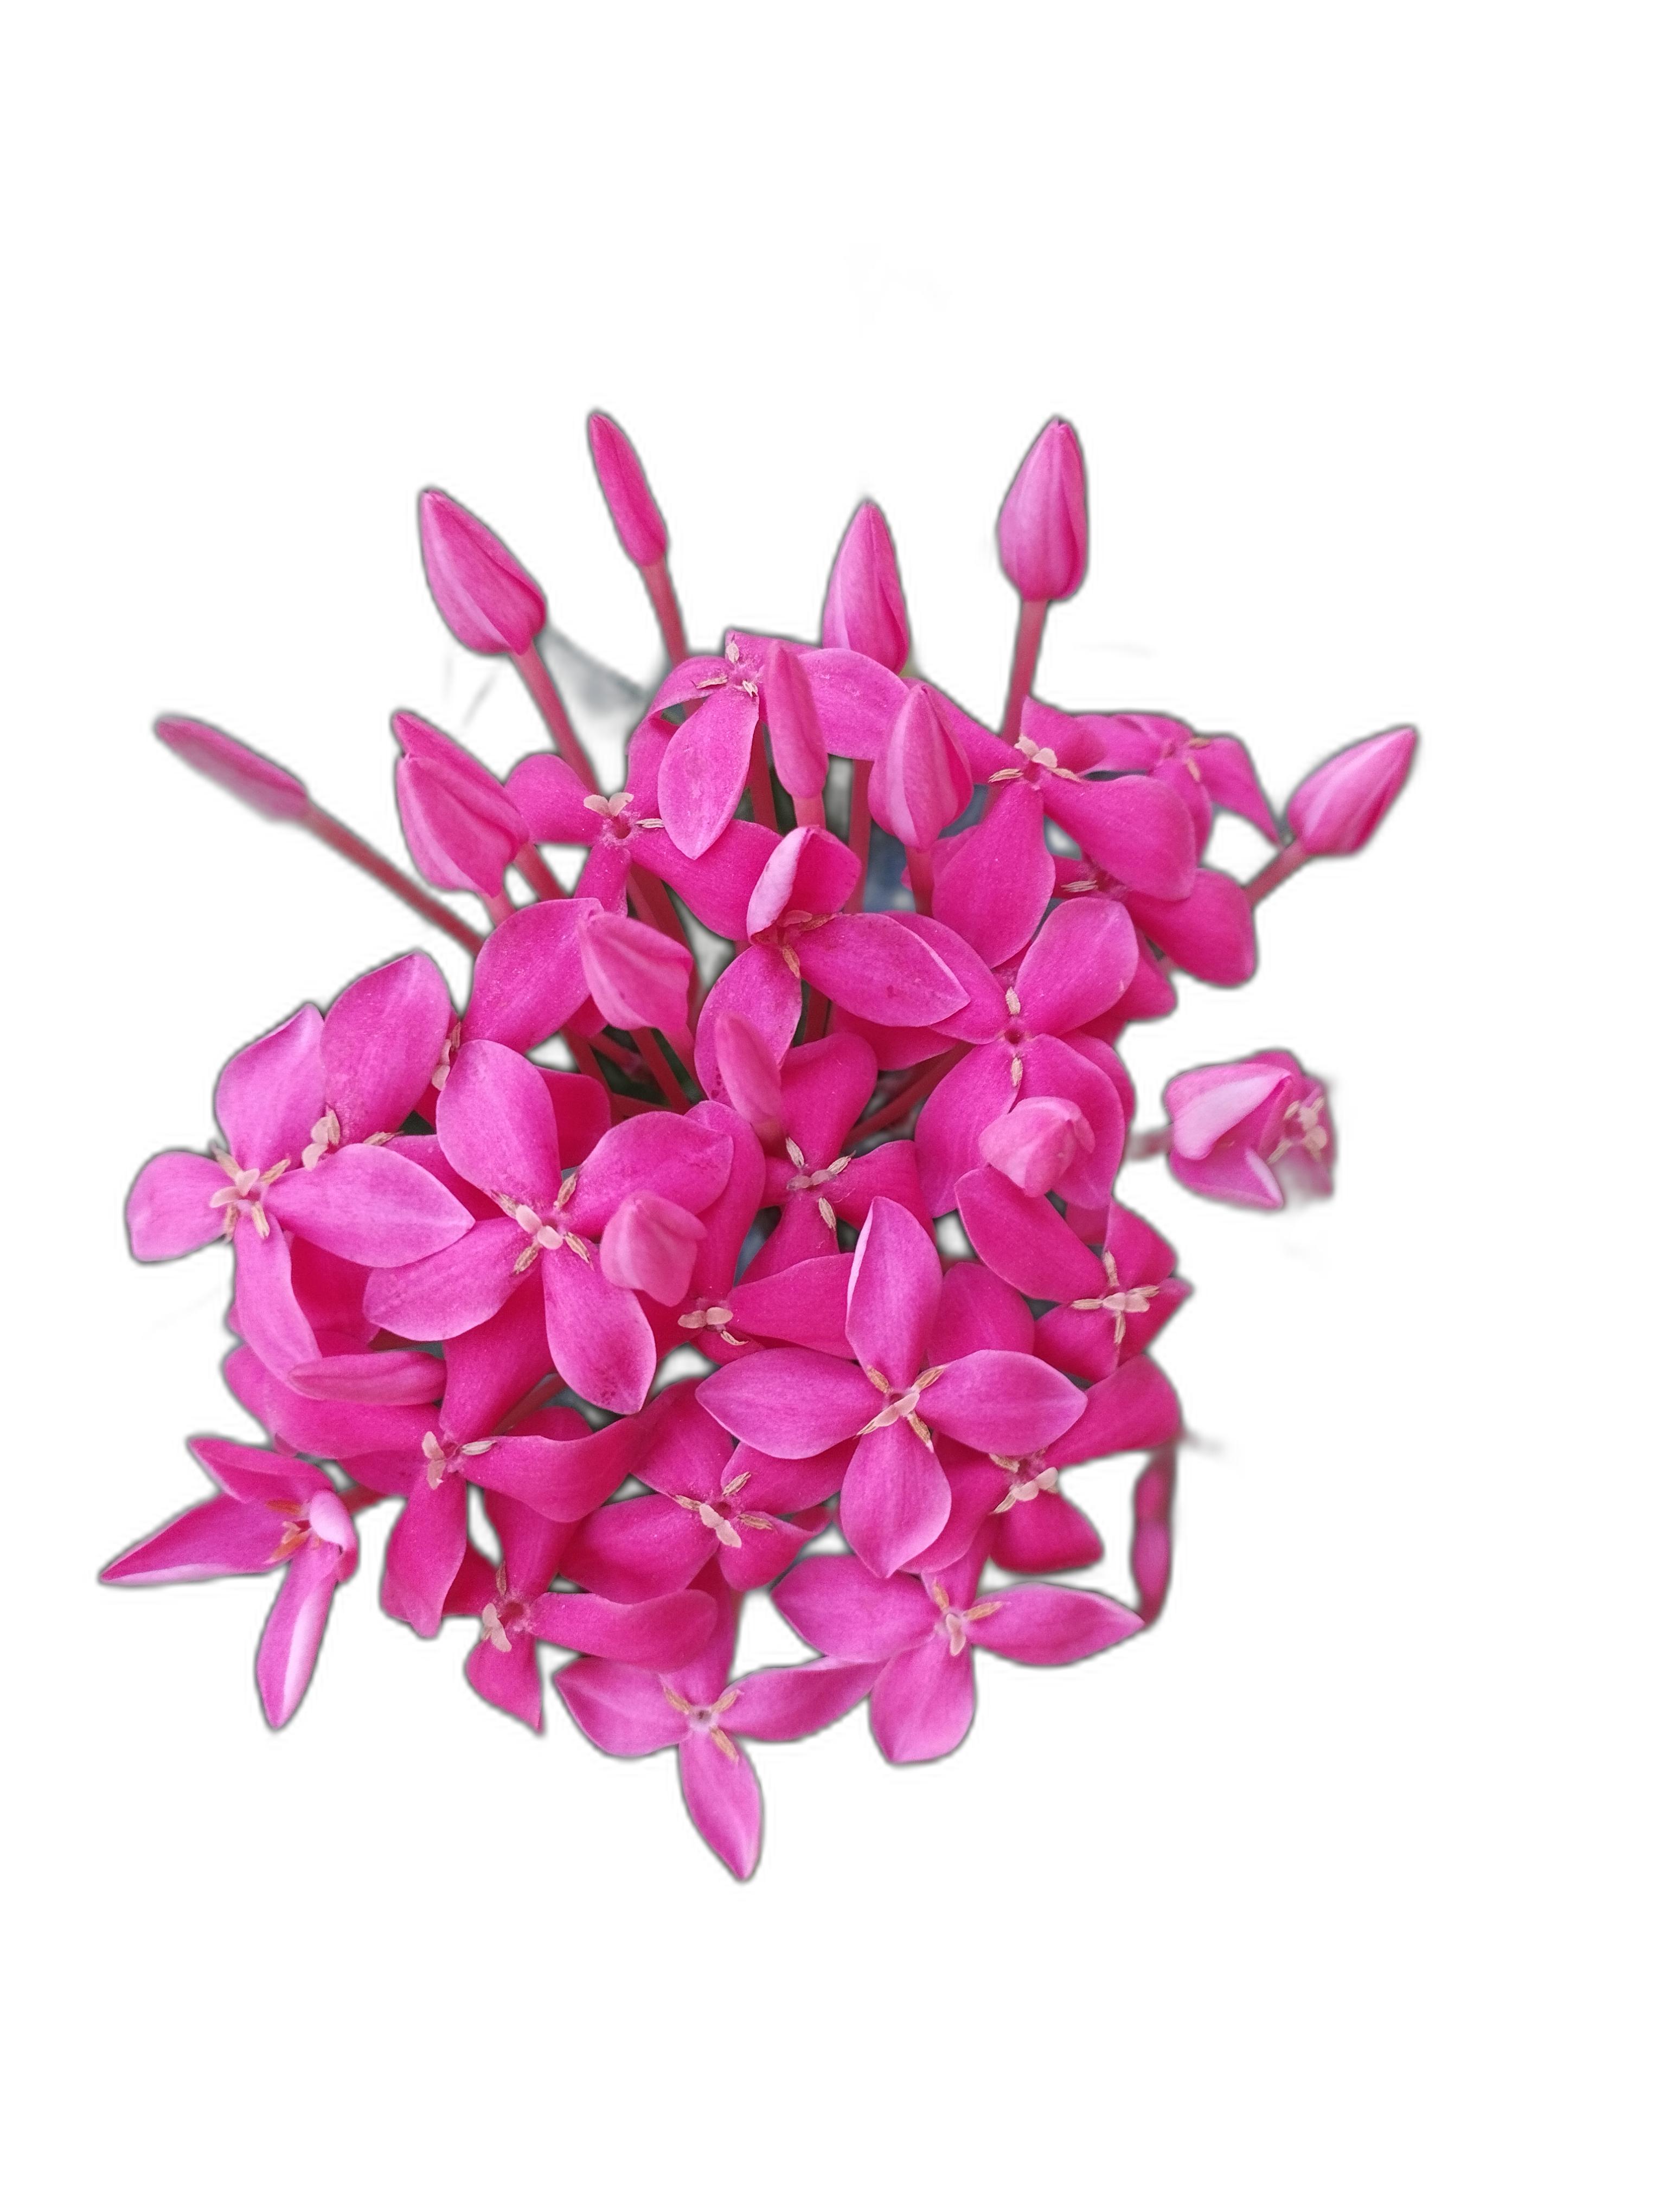
Label: Jungle geranium